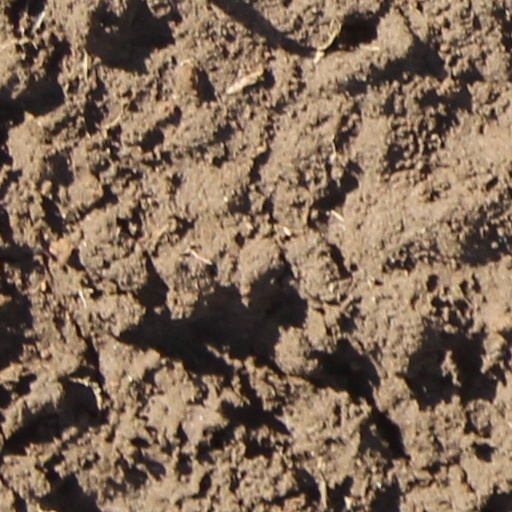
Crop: wheat